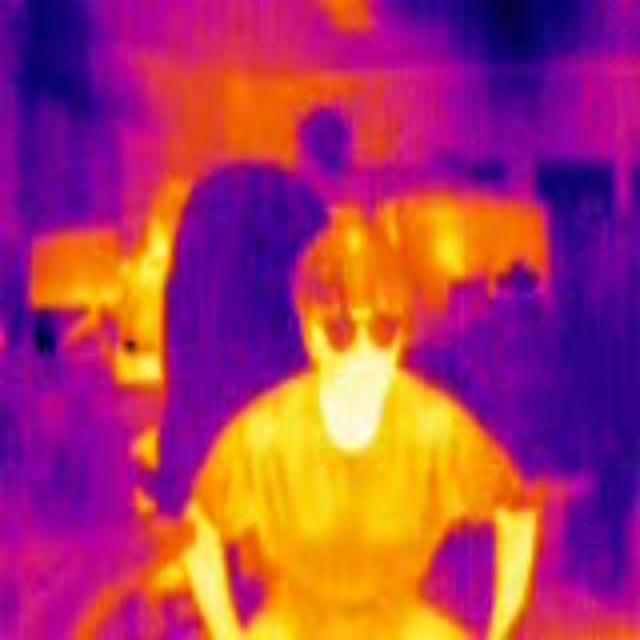
Detected objects:
label: person